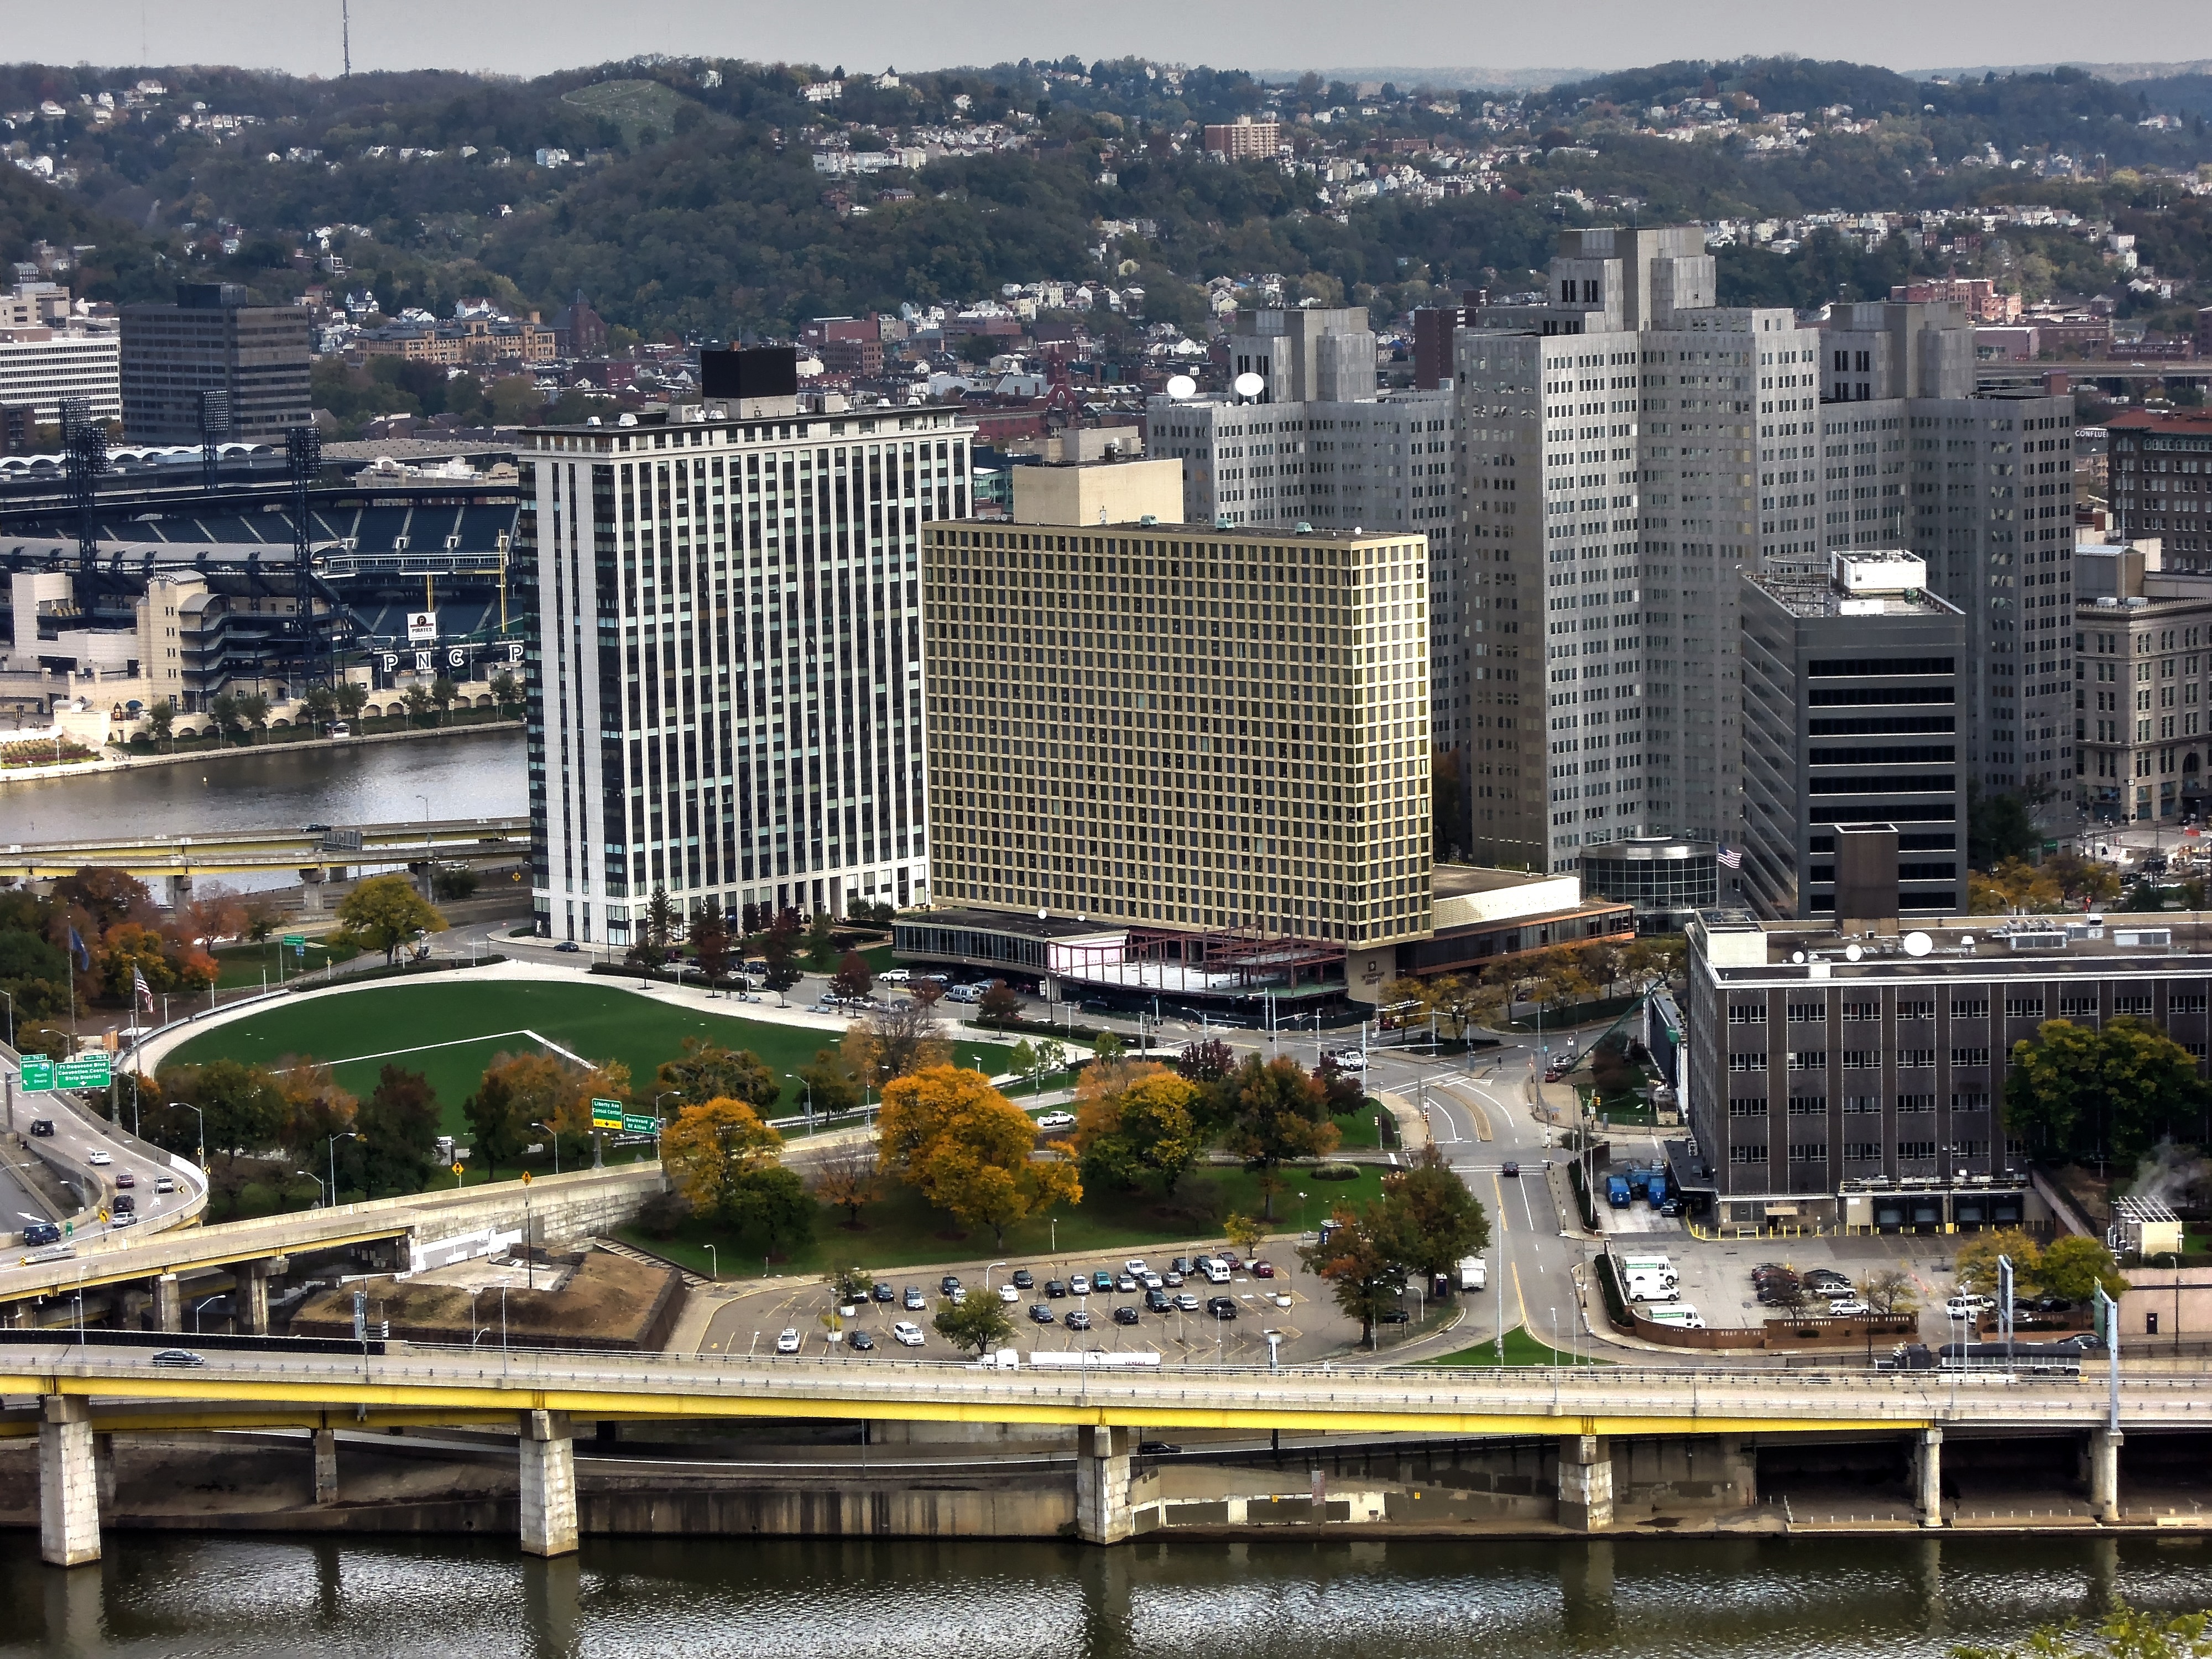
dock, architecture, skyline, building, city, skyscraper, urban, cityscape, downtown, transport, landmark, stadium, tower block, pittsburgh, metropolis, bird's eye view, aerial photography, urban area, residential area, human settlement, metropolitan area